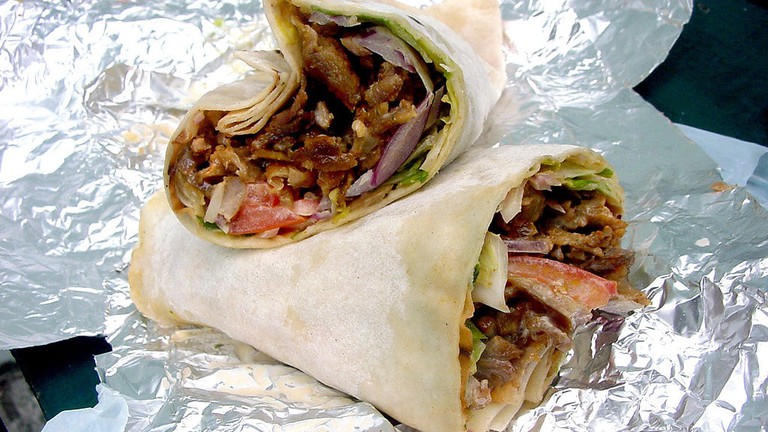
Dish: kaathi_rolls